Dan Byles

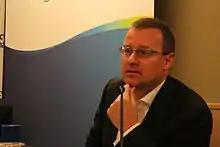
Byles in 2013

Daniel Alan Byles (born 24 June 1974) is a former British politician, who was the Member of Parliament (MP) for North Warwickshire from 2010 to 2015.